France–Mexico relations

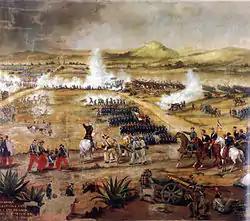
Anonymous painting depicting the Battle of Puebla in 1862, located at the Museo Nacional de las Intervenciones.

In 1821, soon after obtaining independence from the Spanish Empire, Emperor Agustín de Iturbide of Mexico sent his foreign minister to the court of King Louis XVIII of France to ask for recognition of the newly independent nation; however, King Louis XVIII refused to recognize Mexico because of its alliance with Spain. On 26 November 1826, France proposed resolving the problem of recognition by establishing trade relations with a Mexican company, thus establishing unofficial relations with Mexico. It was not until September 1830 that France recognized and established diplomatic relations with Mexico, following the July Revolution, the forced abdication of King Charles X of France, and the removal of the House of Bourbon from power. That same year, both nations opened resident diplomatic legations in each country's capital, respectively.